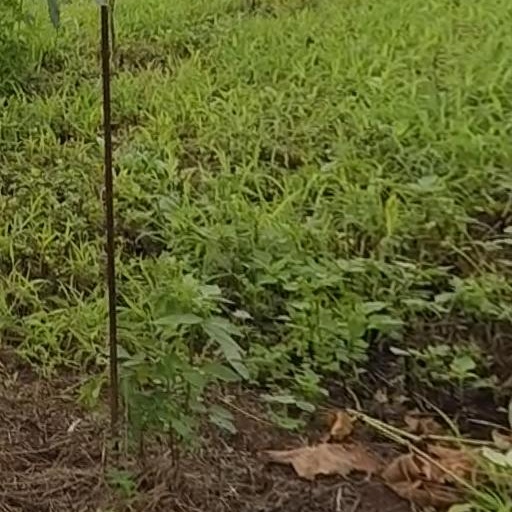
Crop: grape